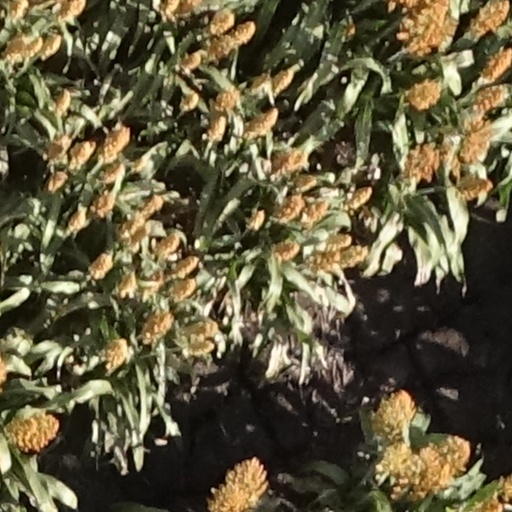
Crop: sorghum